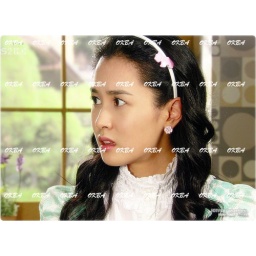
Length: 1.3cm, available in white or pink